Theodor Larsson

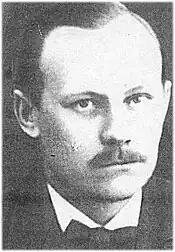
Theodor Larsson

Larsson was born June 8, 1880, in Gylle parish near the town of Trelleborg in Skåne. He died June 30, 1937, in Mjölby. A Swedish "bondkomiker" (rustic comic) and lyricist, his professional name was Skånska Lasse (Skåning Lasse). He worked as a cabinetmaker in Malmö, then for a short time in Stockholm before moving to Östergötland, where he found employment at a furniture factory in Mjölby. It was during his time there that Larsson embarked on his course as an entertainer. He often performed in a long coat with a flowery vest while playing the accordion. Married twice, he was the father of eleven children, several of whom also became entertainers.